Madhu-Kaitabha

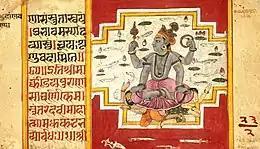

Madhu and Kaitabha, also rendered Madhu-Kaiṭabhas, are the names of two asuras in Hindu scriptures, and are associated with Hindu cosmology.